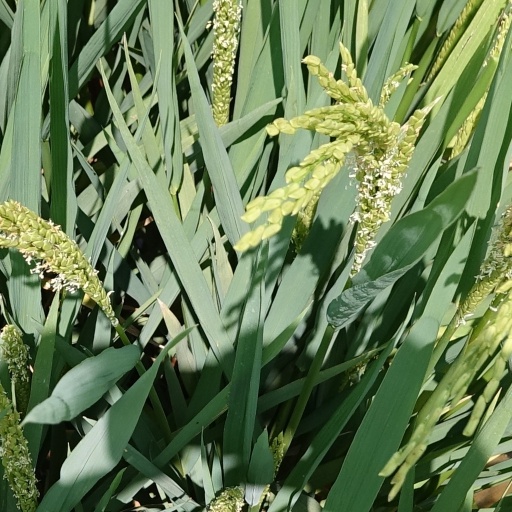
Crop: rice